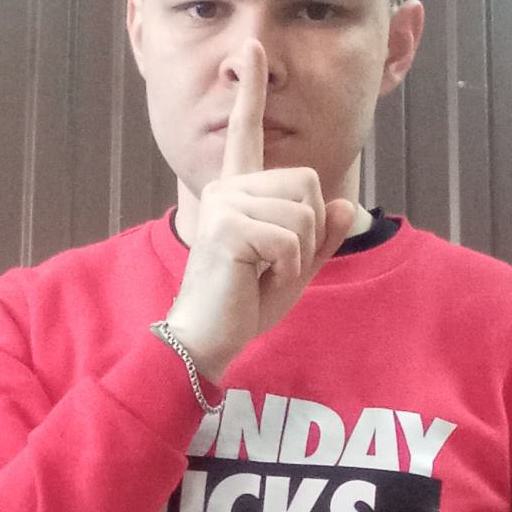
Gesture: mute